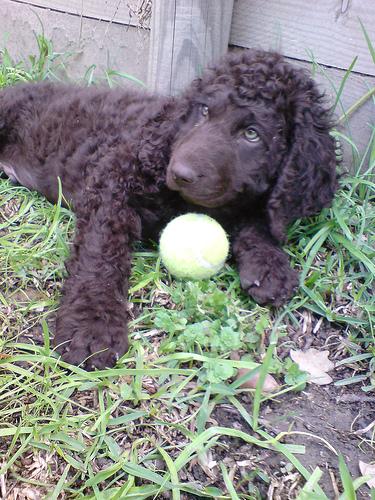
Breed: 219-n000066-Irish_water_spaniel